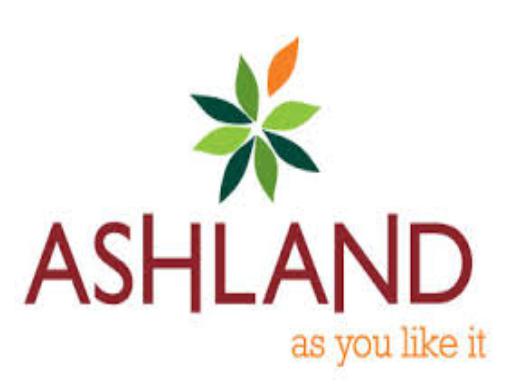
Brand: Ashland Inc
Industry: Others